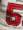
Number: 5